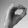
ASL letter: O